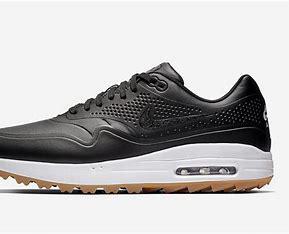
Brand: Nike
Model: Air Max 1 G